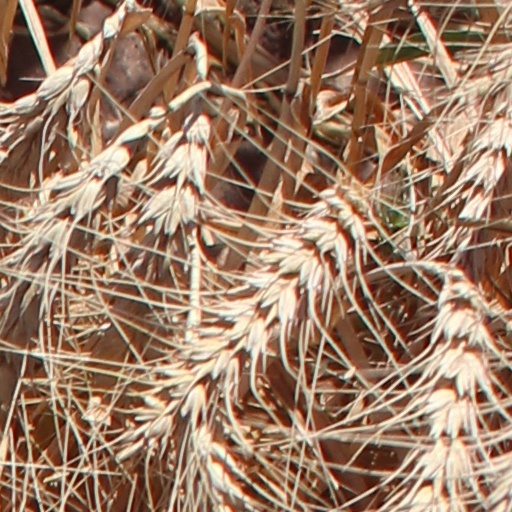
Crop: wheat